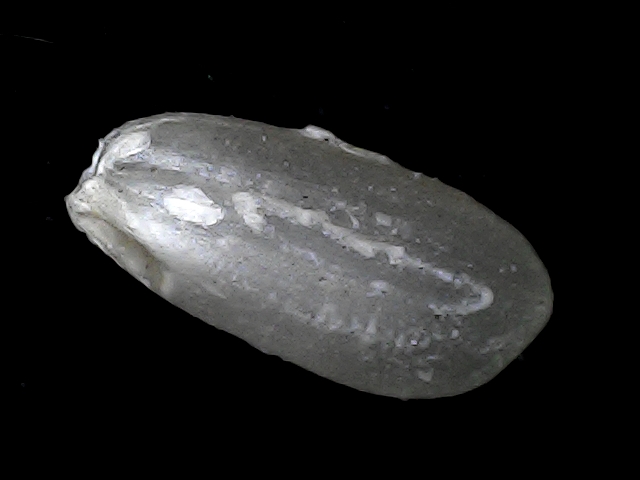
Rice variety: BD52